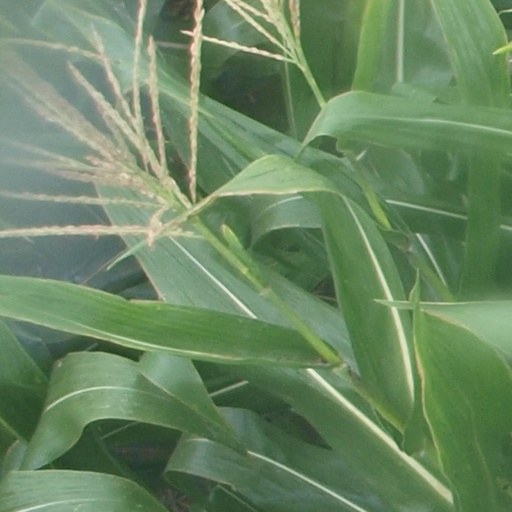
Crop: maize; corn